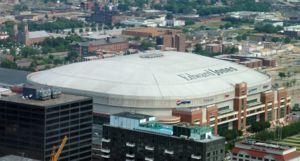
Saint-Louis est une ville indépendante du Missouri, deuxième plus grande ville de cet État américain du Midwest après Kansas City, et un important port sur le Mississippi. Elle est située à la limite orientale de l'État, à 418 km au sud-sud-ouest de Chicago.
Le Dome at America's Center est un stade de football américain situé à Saint-Louis, dans le Missouri.